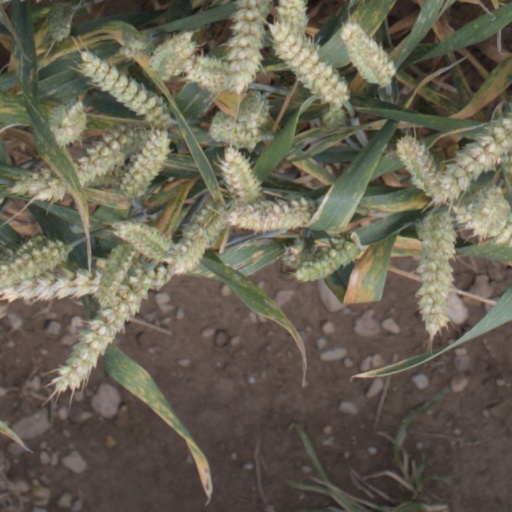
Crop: wheat